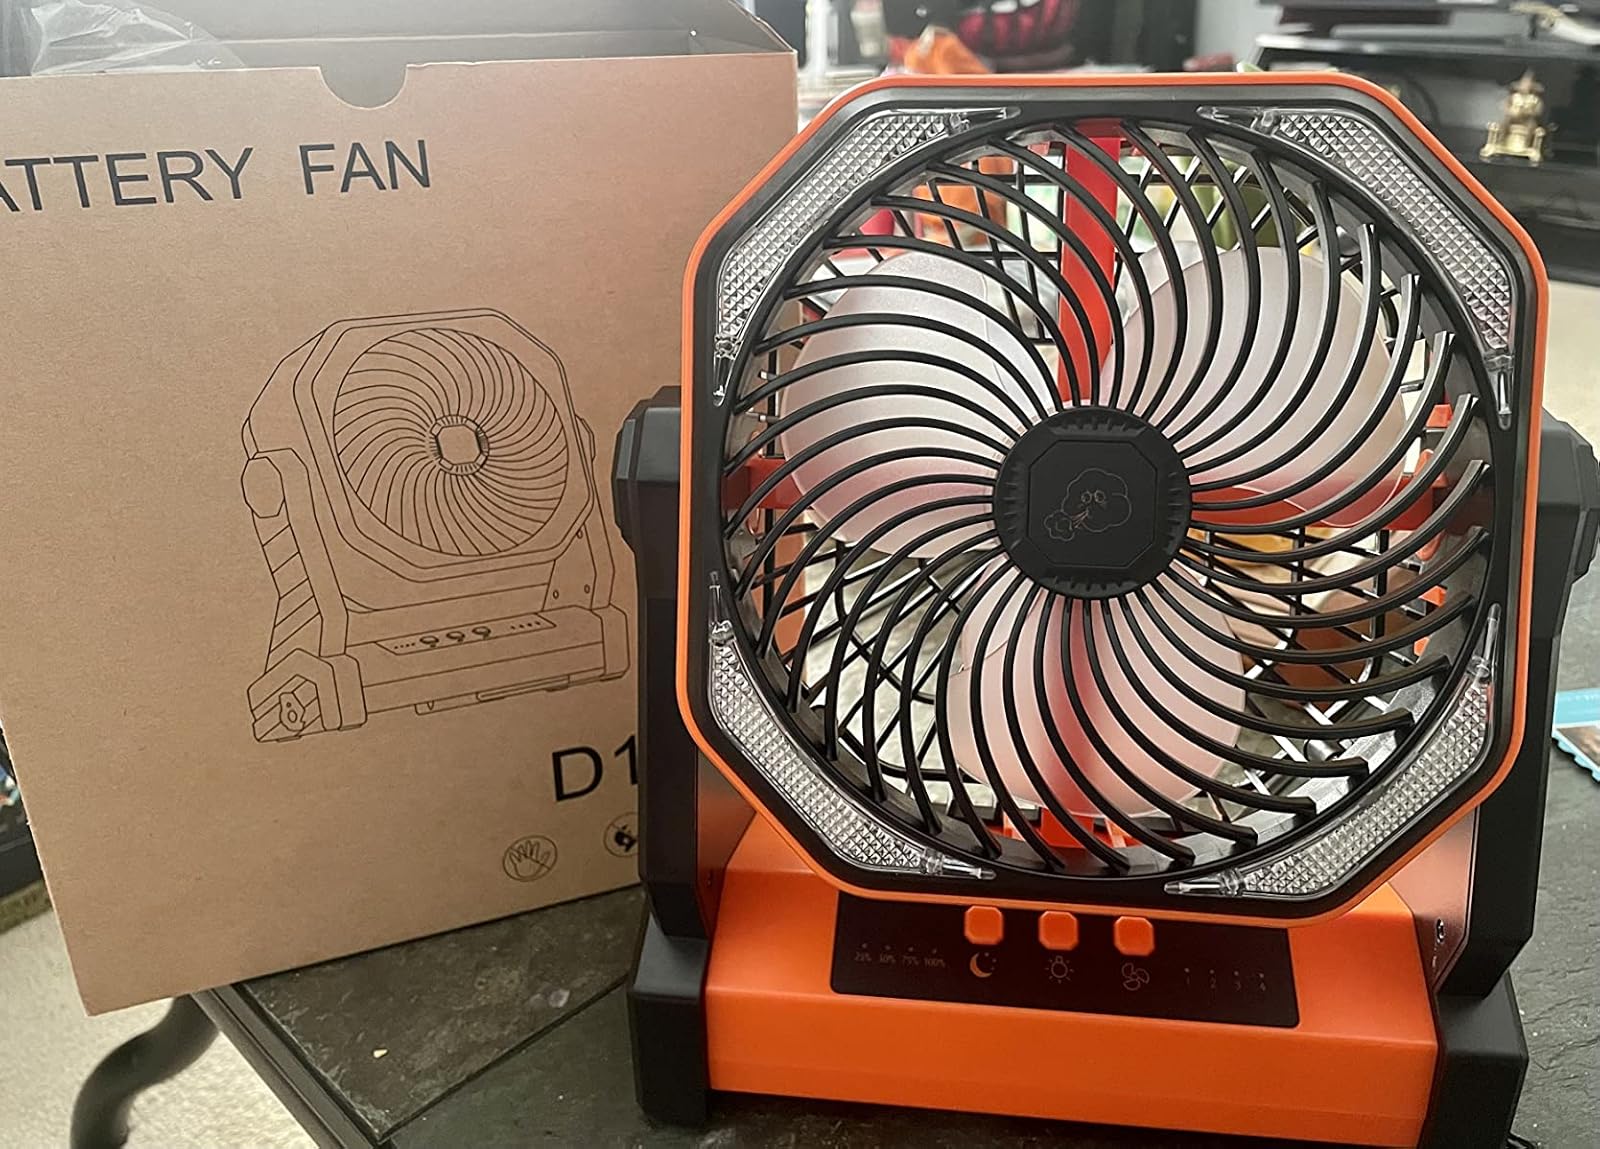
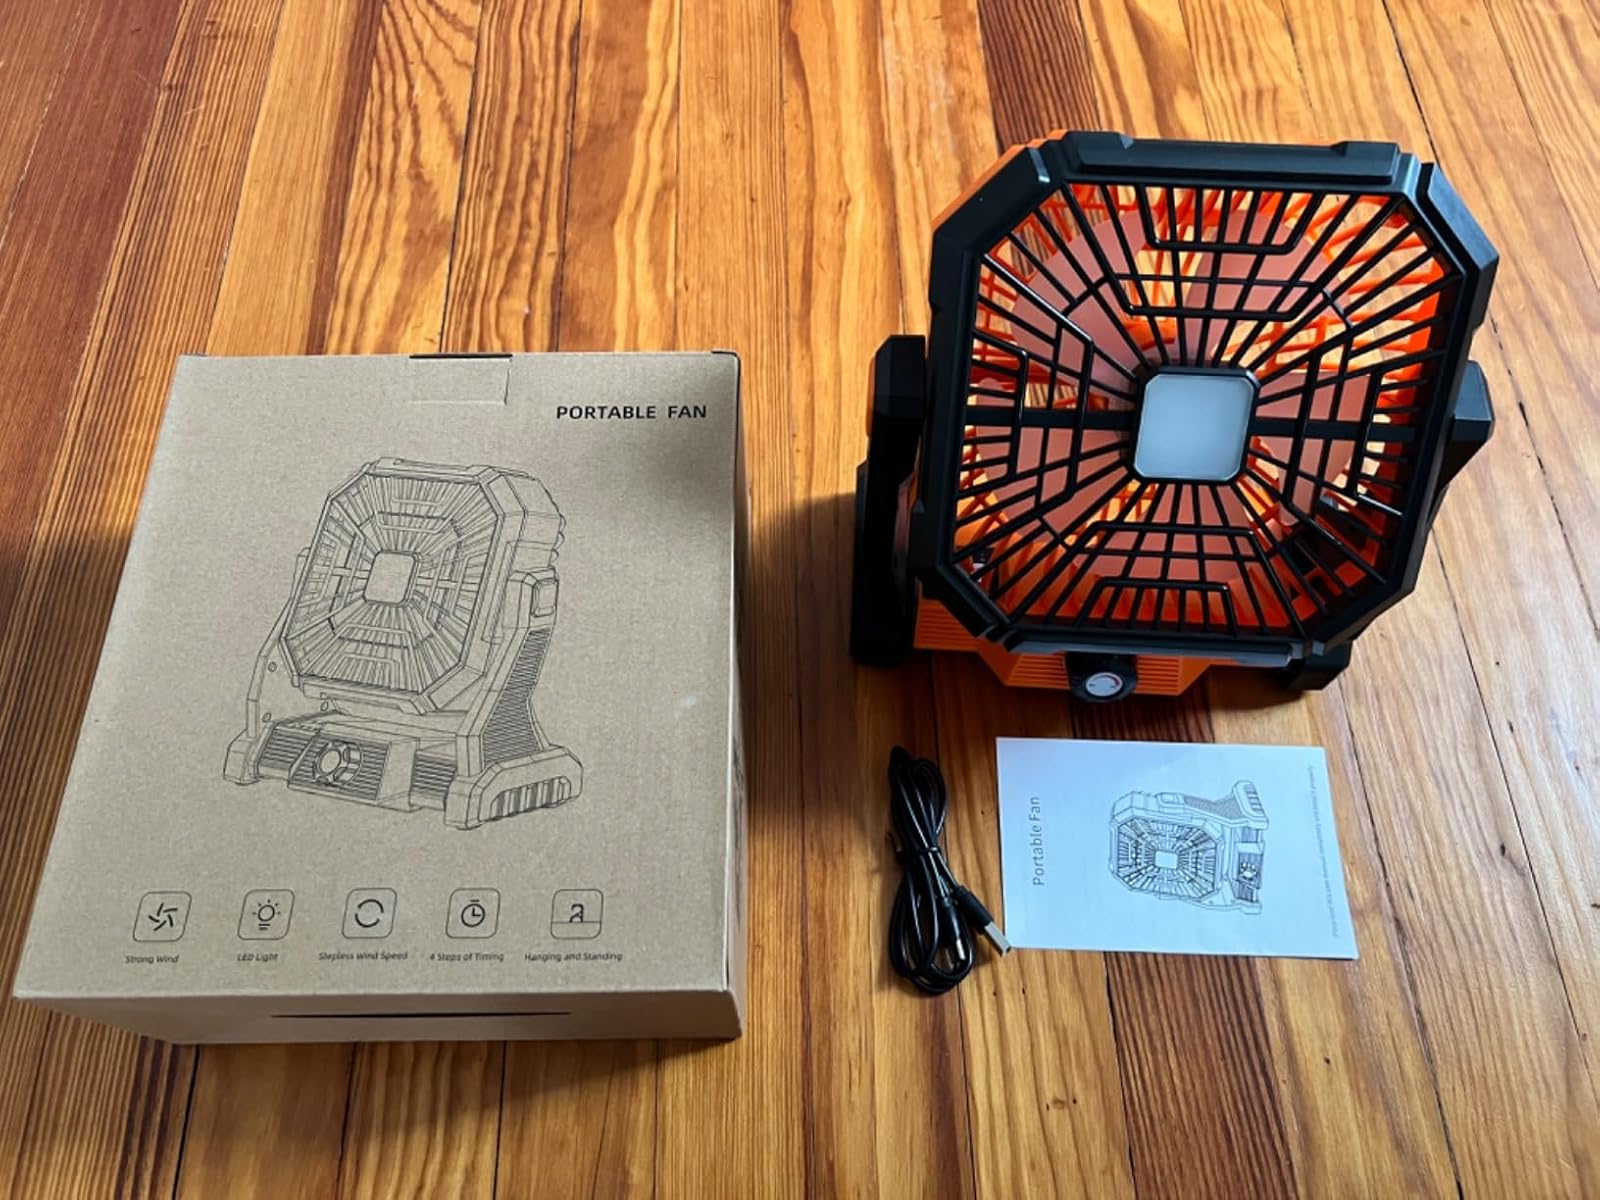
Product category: lantern
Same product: no